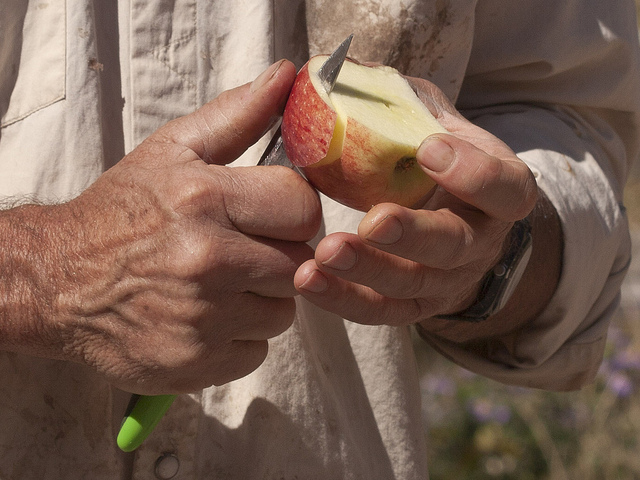
user: Given an image and a question. Answer the question in a short answer. Question: What type of knife is being used to cut this apple? Short Answer:
assistant: pair